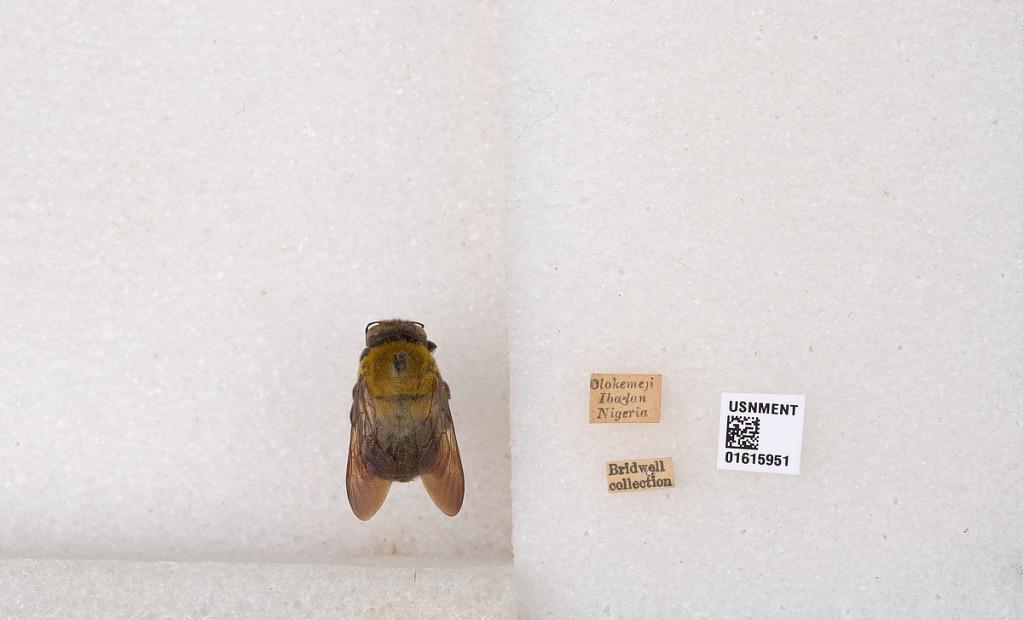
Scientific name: Xylocopa (Koptortosoma) scioensis Gribodo
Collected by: J. Brazilino
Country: Nigeria
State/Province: Oyo
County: Ibadan North West
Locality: Olokemeji